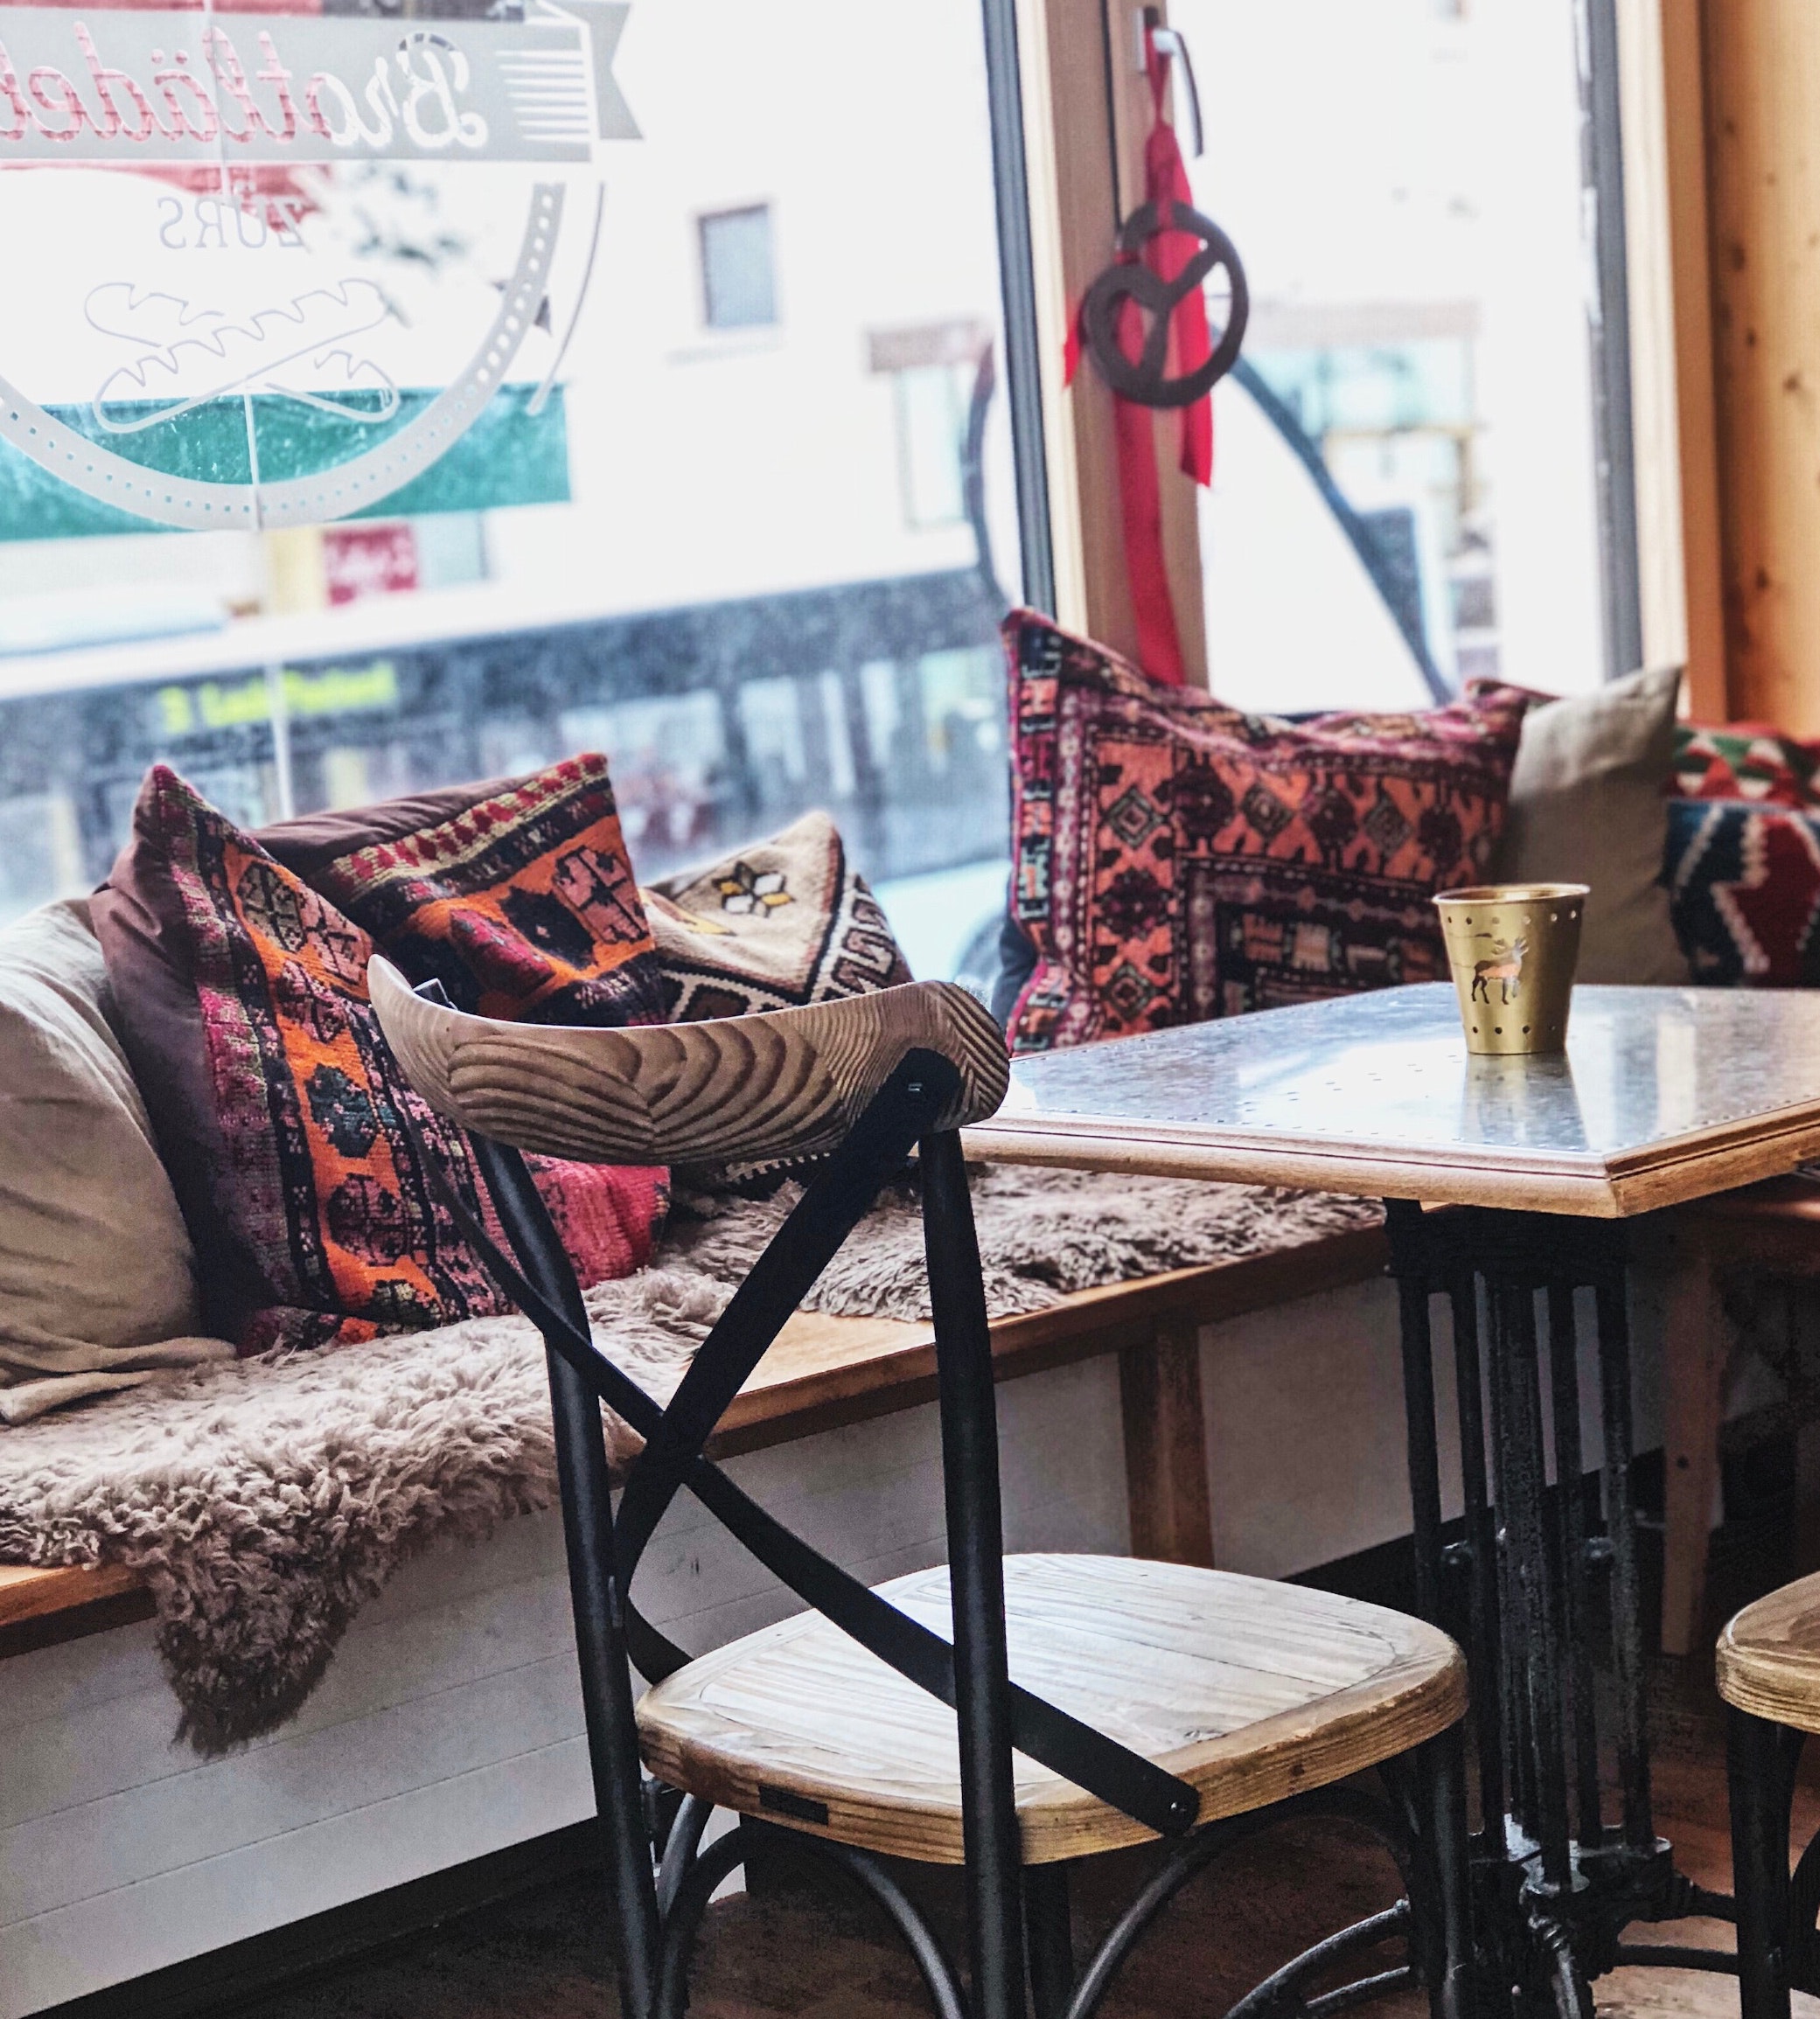
furniture, room, interior design, chair, table, house, design, textile, living room, architecture, window, home, building, curtain, cushion